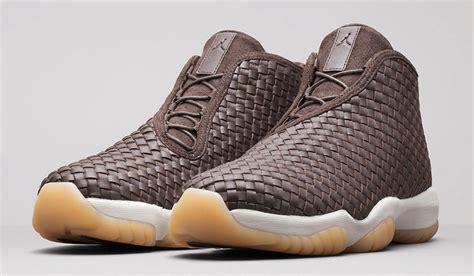
Brand: Jordan
Model: Future